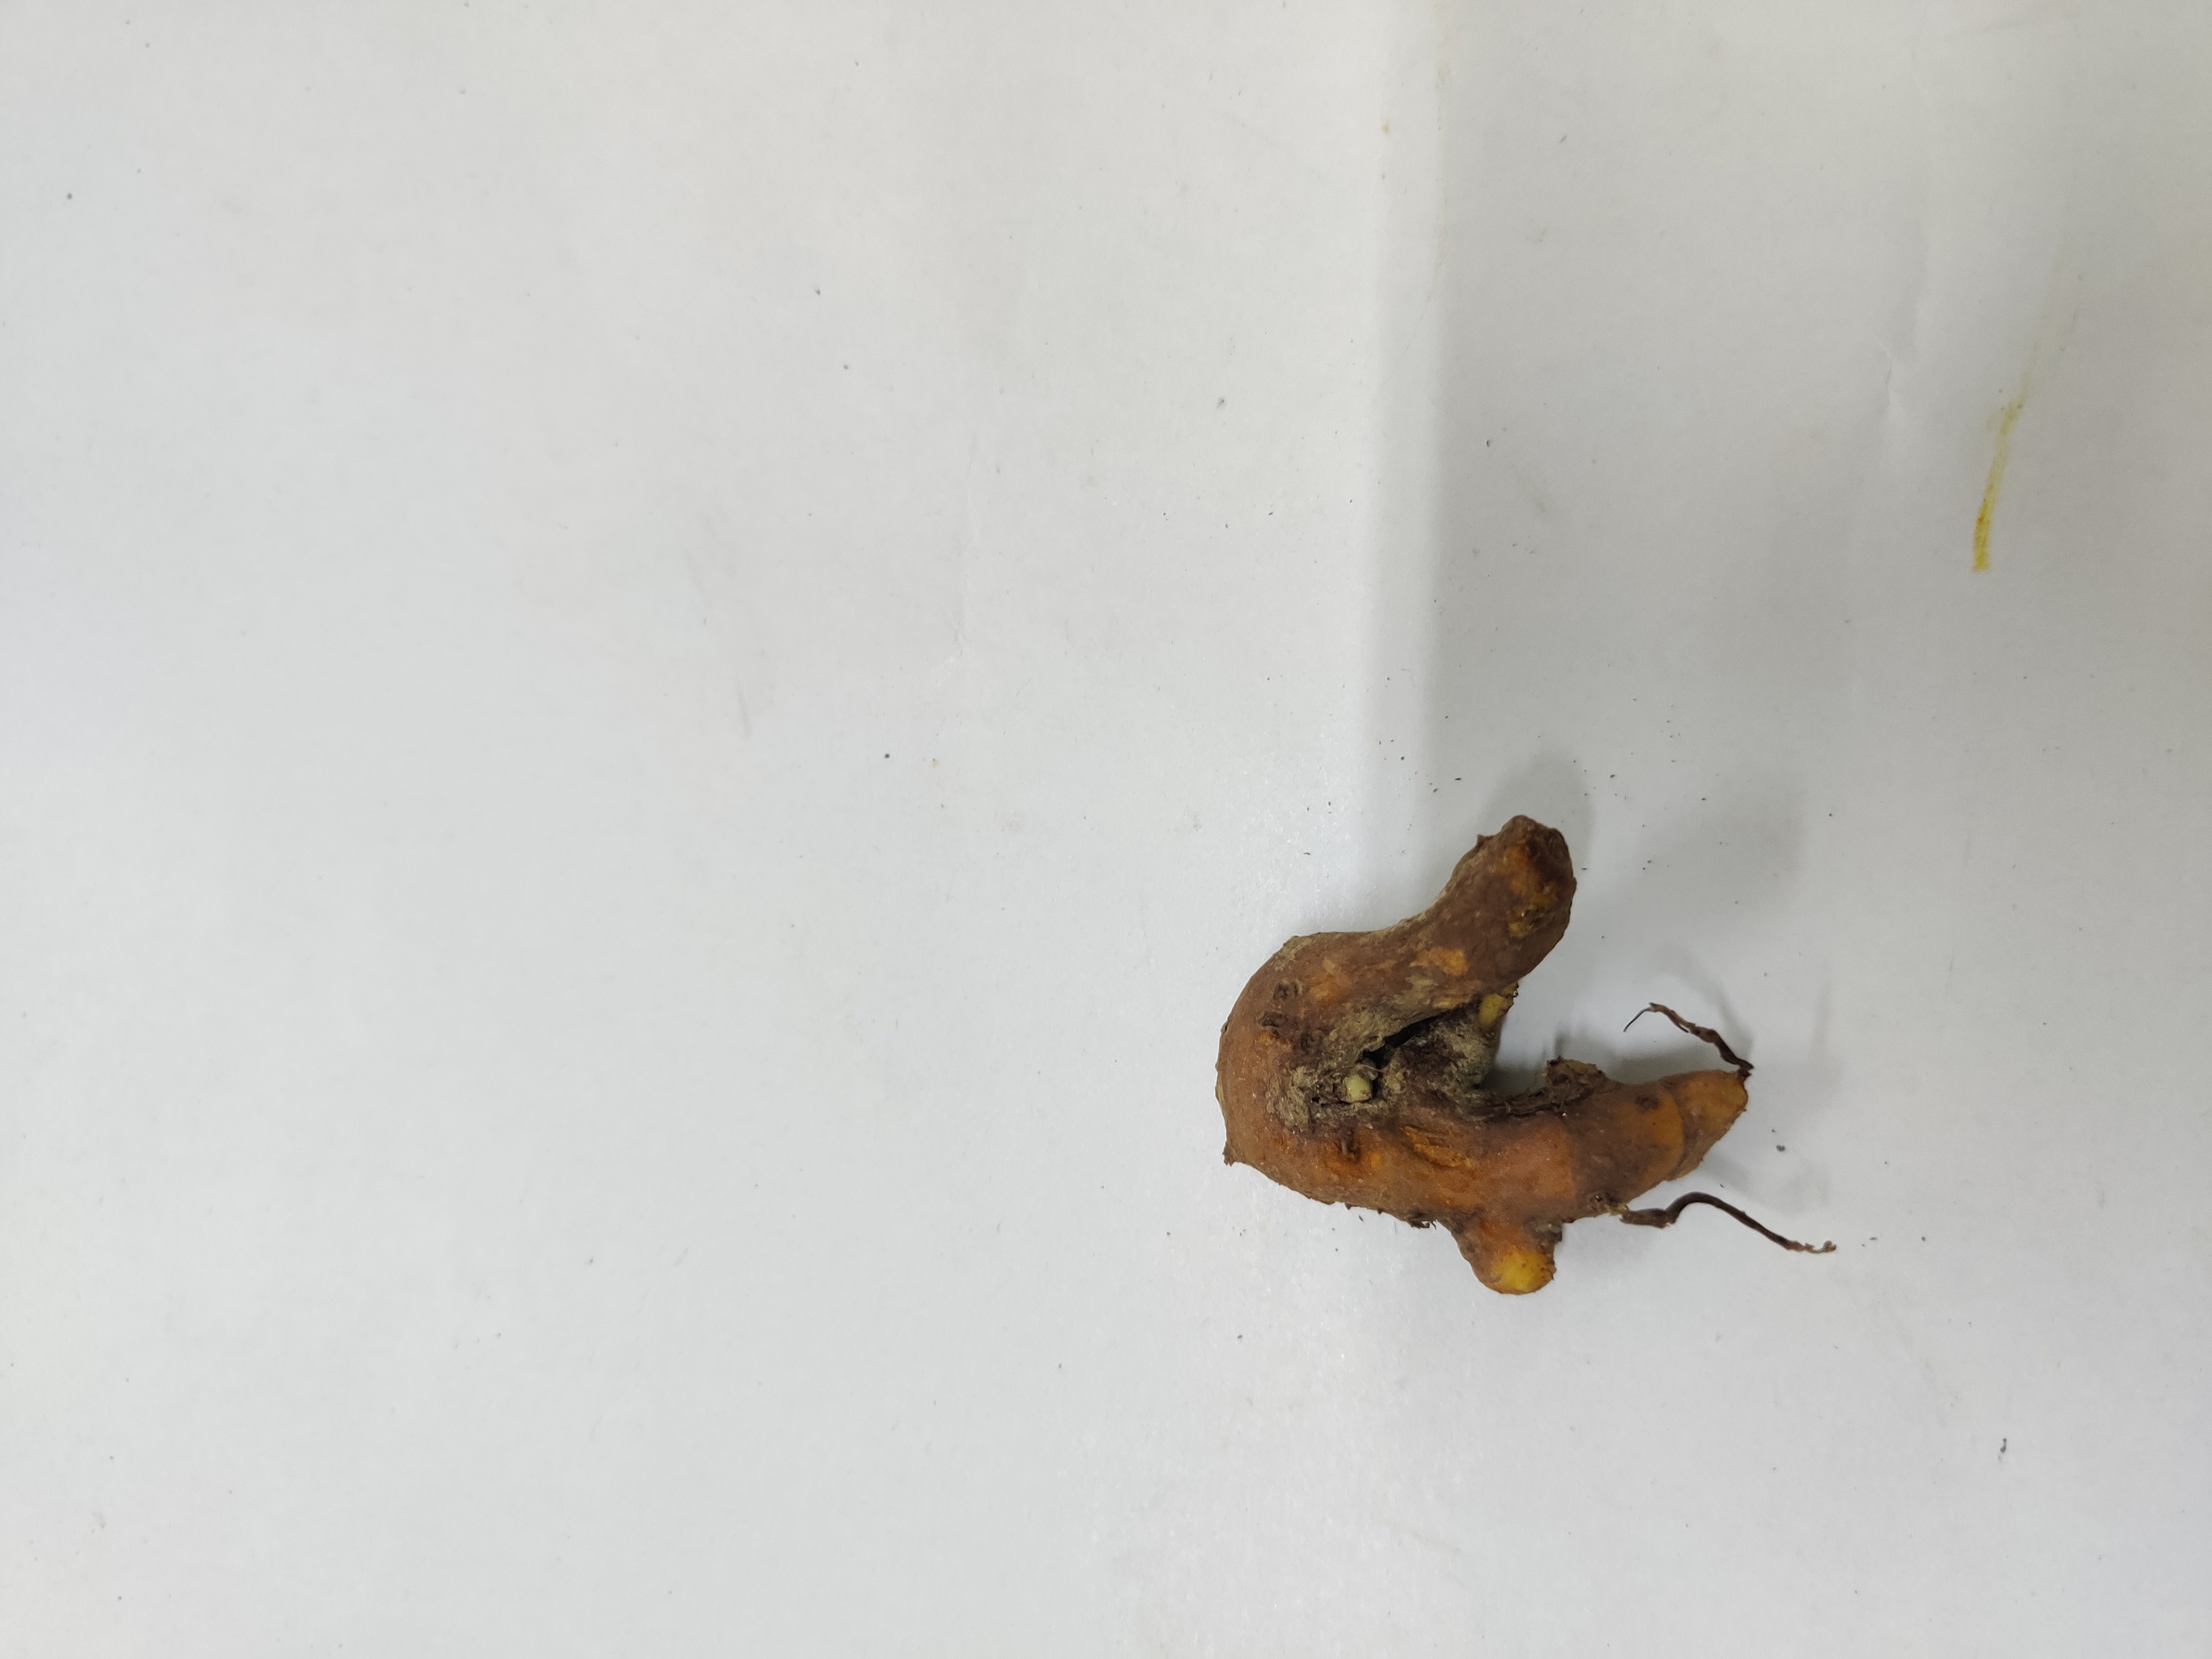
Crop: Turmeric
Condition: Damaged